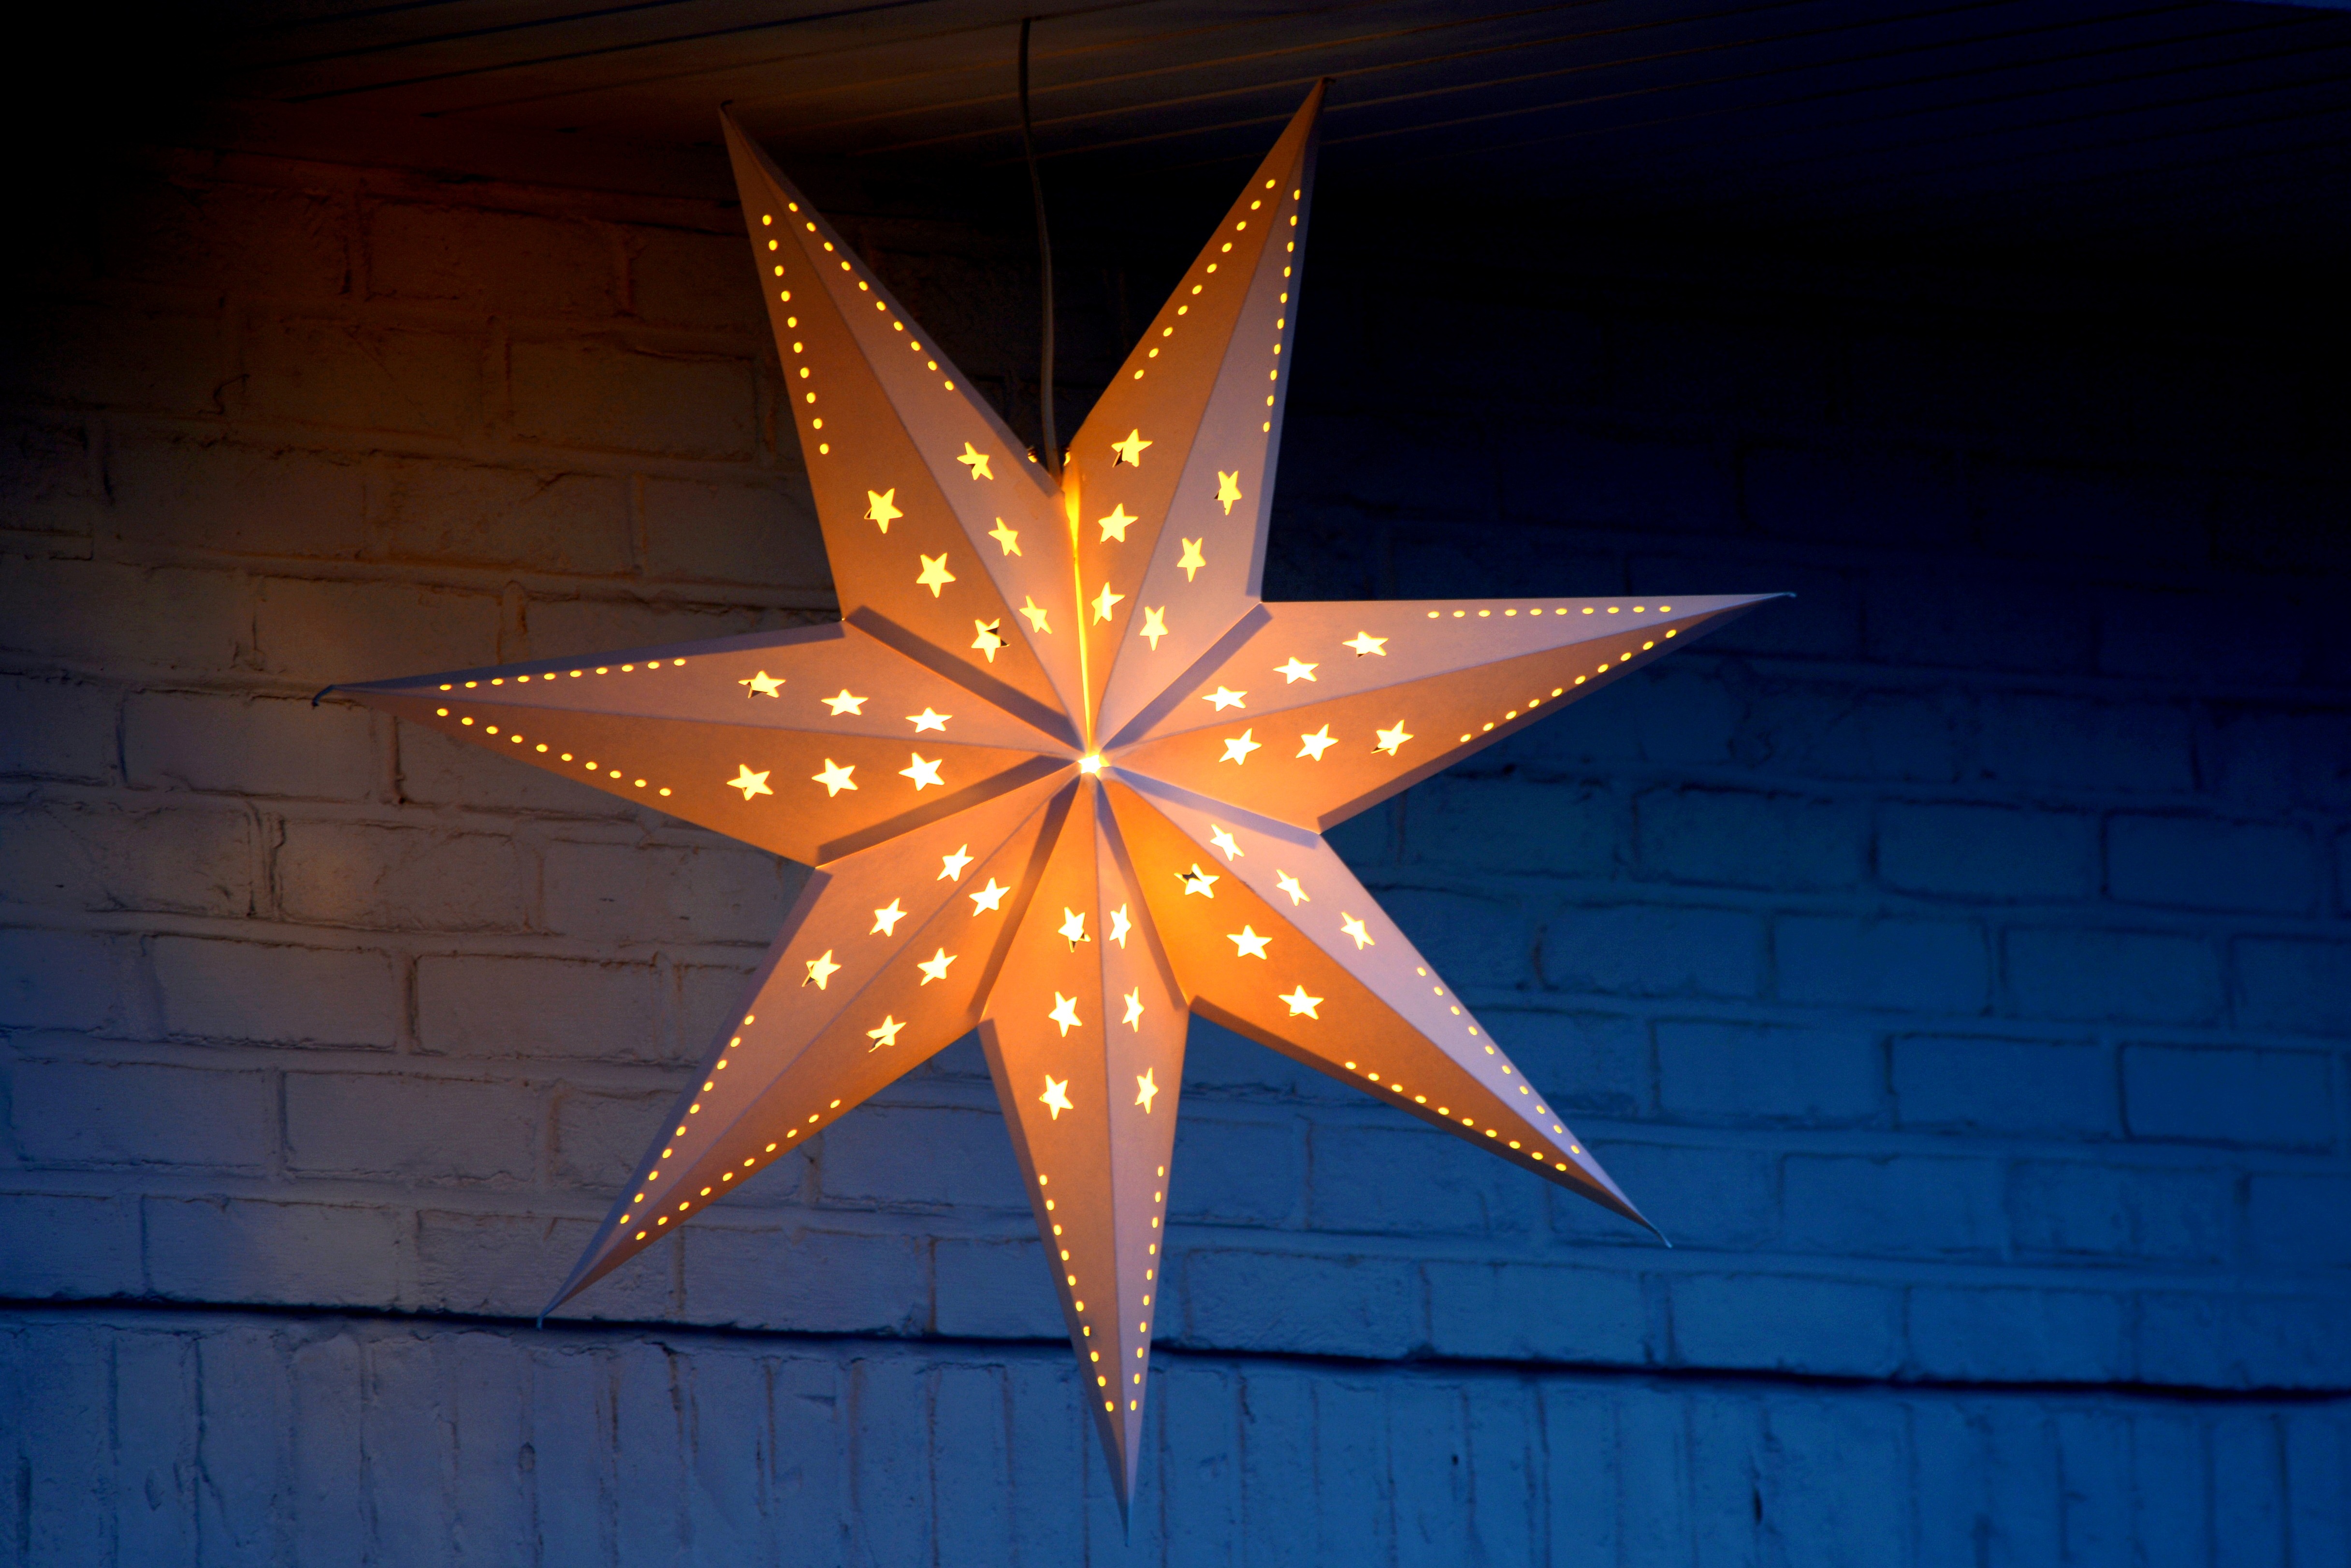
winter, light, wheel, star, decoration, romantic, blue, christmas, lighting, christmas decoration, art, lights, symmetry, astronomical object